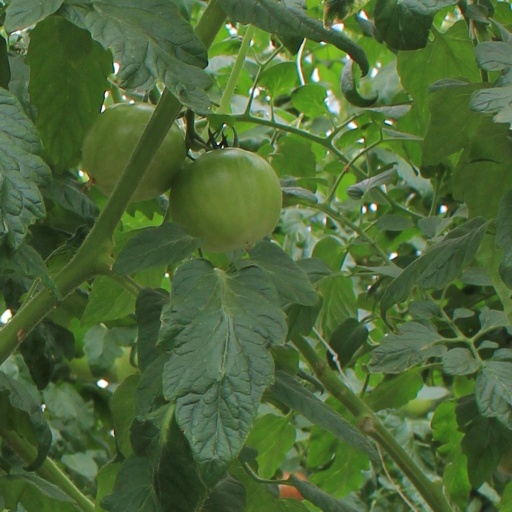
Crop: tomato